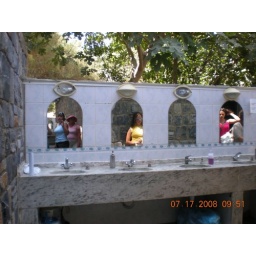
Outdoor bathroom near the house of the Virgin Mary in Ephesus, Turkey.